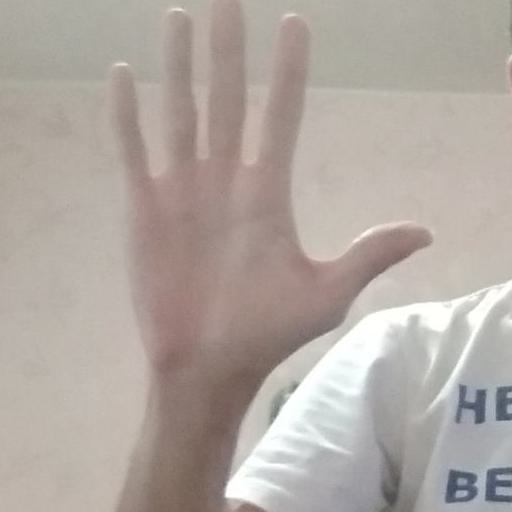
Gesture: palm